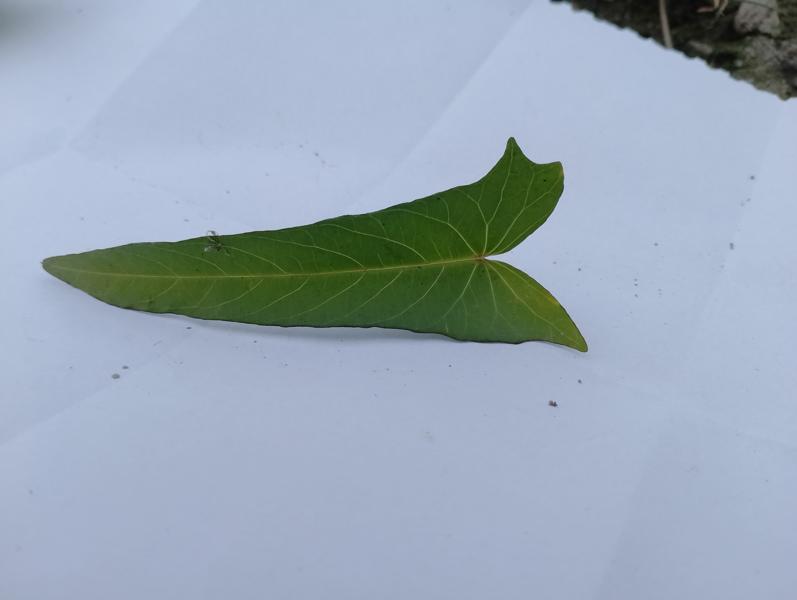
Weed species: Ipomoea aquatic